Australian rules football in South Australia

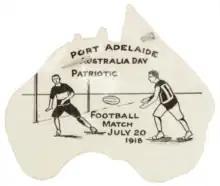
Some league clubs went against the preferences of the SAFL during World War I and formed the South Australian Patriotic Football League which ran for three seasons.

In 1854 Adelaide businessman John Acraman imported five round footballs from England and paid for the construction of goal posts at St Peter's College in Adelaide's eastern suburbs. St Peter's football matches were played between Frome Road and Adelaide Bridge, on a similar site to the current University Oval. Harrow football, involving kicking the ball but not running with it, was played.